Jean-Hubert Martin

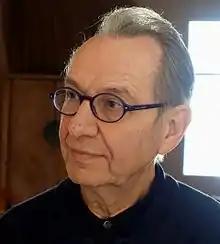
Martin in 2015

Jean-Hubert Martin (born 3 June 1944 in Strasbourg) is a leading art historian, institution director, and curator of international exhibitions. Through his professional career, he contributed to expand what is considered as contemporary art as well as create a dialogue between different cultures and ethnic groups.